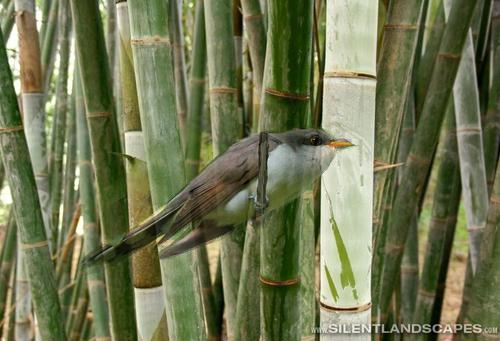
Bird species: Yellow_billed_Cuckoo
Bird type: landbird
Background: land